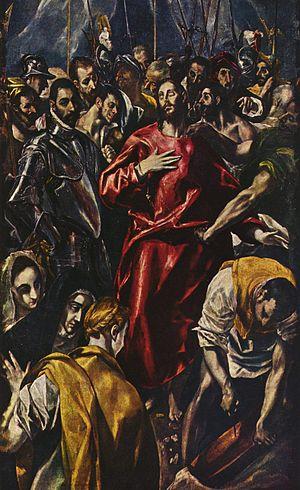
Jorge Manuel Theotocopoli, ou Theotocópuli, ou Theotocopoulos, est un peintre, sculpteur et architecture espagnol, fils naturel du peintre hispano-grec Dominiko Theotocopoulos et de Jerónima de las Cuevas.